Müller-Thurgau

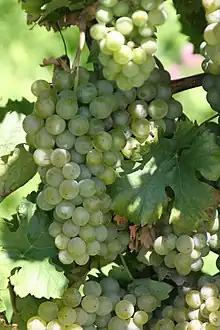
Müller-Thurgau grapes

Müller-Thurgau is a white grape variety (sp. "Vitis vinifera") which was created by Hermann Müller from the Swiss Canton of Thurgau in 1882 at the Geisenheim Grape Breeding Institute in Germany. It is a crossing of Riesling with Madeleine Royale. It is used to make white wine in Germany, Austria, Northern Italy, Hungary, England, Australia, the Czech Republic, Slovakia, Slovenia, New Zealand, Canada, the United States, Belgium and Japan. There are around ) cultivated worldwide, which makes Müller-Thurgau the most widely planted of the so-called "new breeds" of grape varieties created since the late 19th century. Although plantings have decreased significantly since the 1980s, as of 2019 it was still Germany's second most planted variety at 11,400 hectares and 11.4% of the total vineyard surface. In 2007, the 125th anniversary was celebrated at the Geisenheim Grape Breeding Institute. Müller-Thurgau is also known as Rivaner (Austria, Germany, Luxembourg, and especially for dry wines), Riesling x Sylvaner, Riesling-Sylvaner, Rizvanec (Slovenia) and Rizlingszilváni (Hungary).